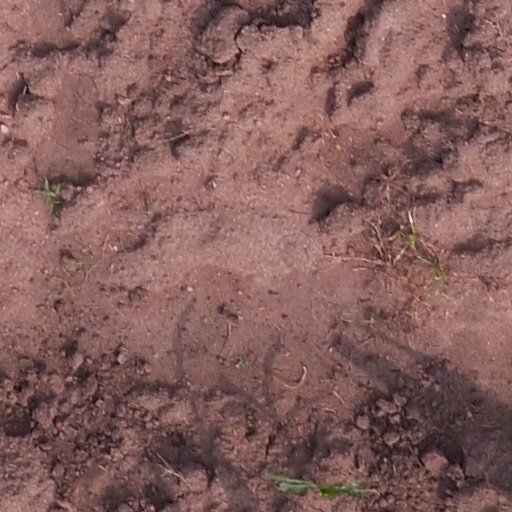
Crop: maize; corn